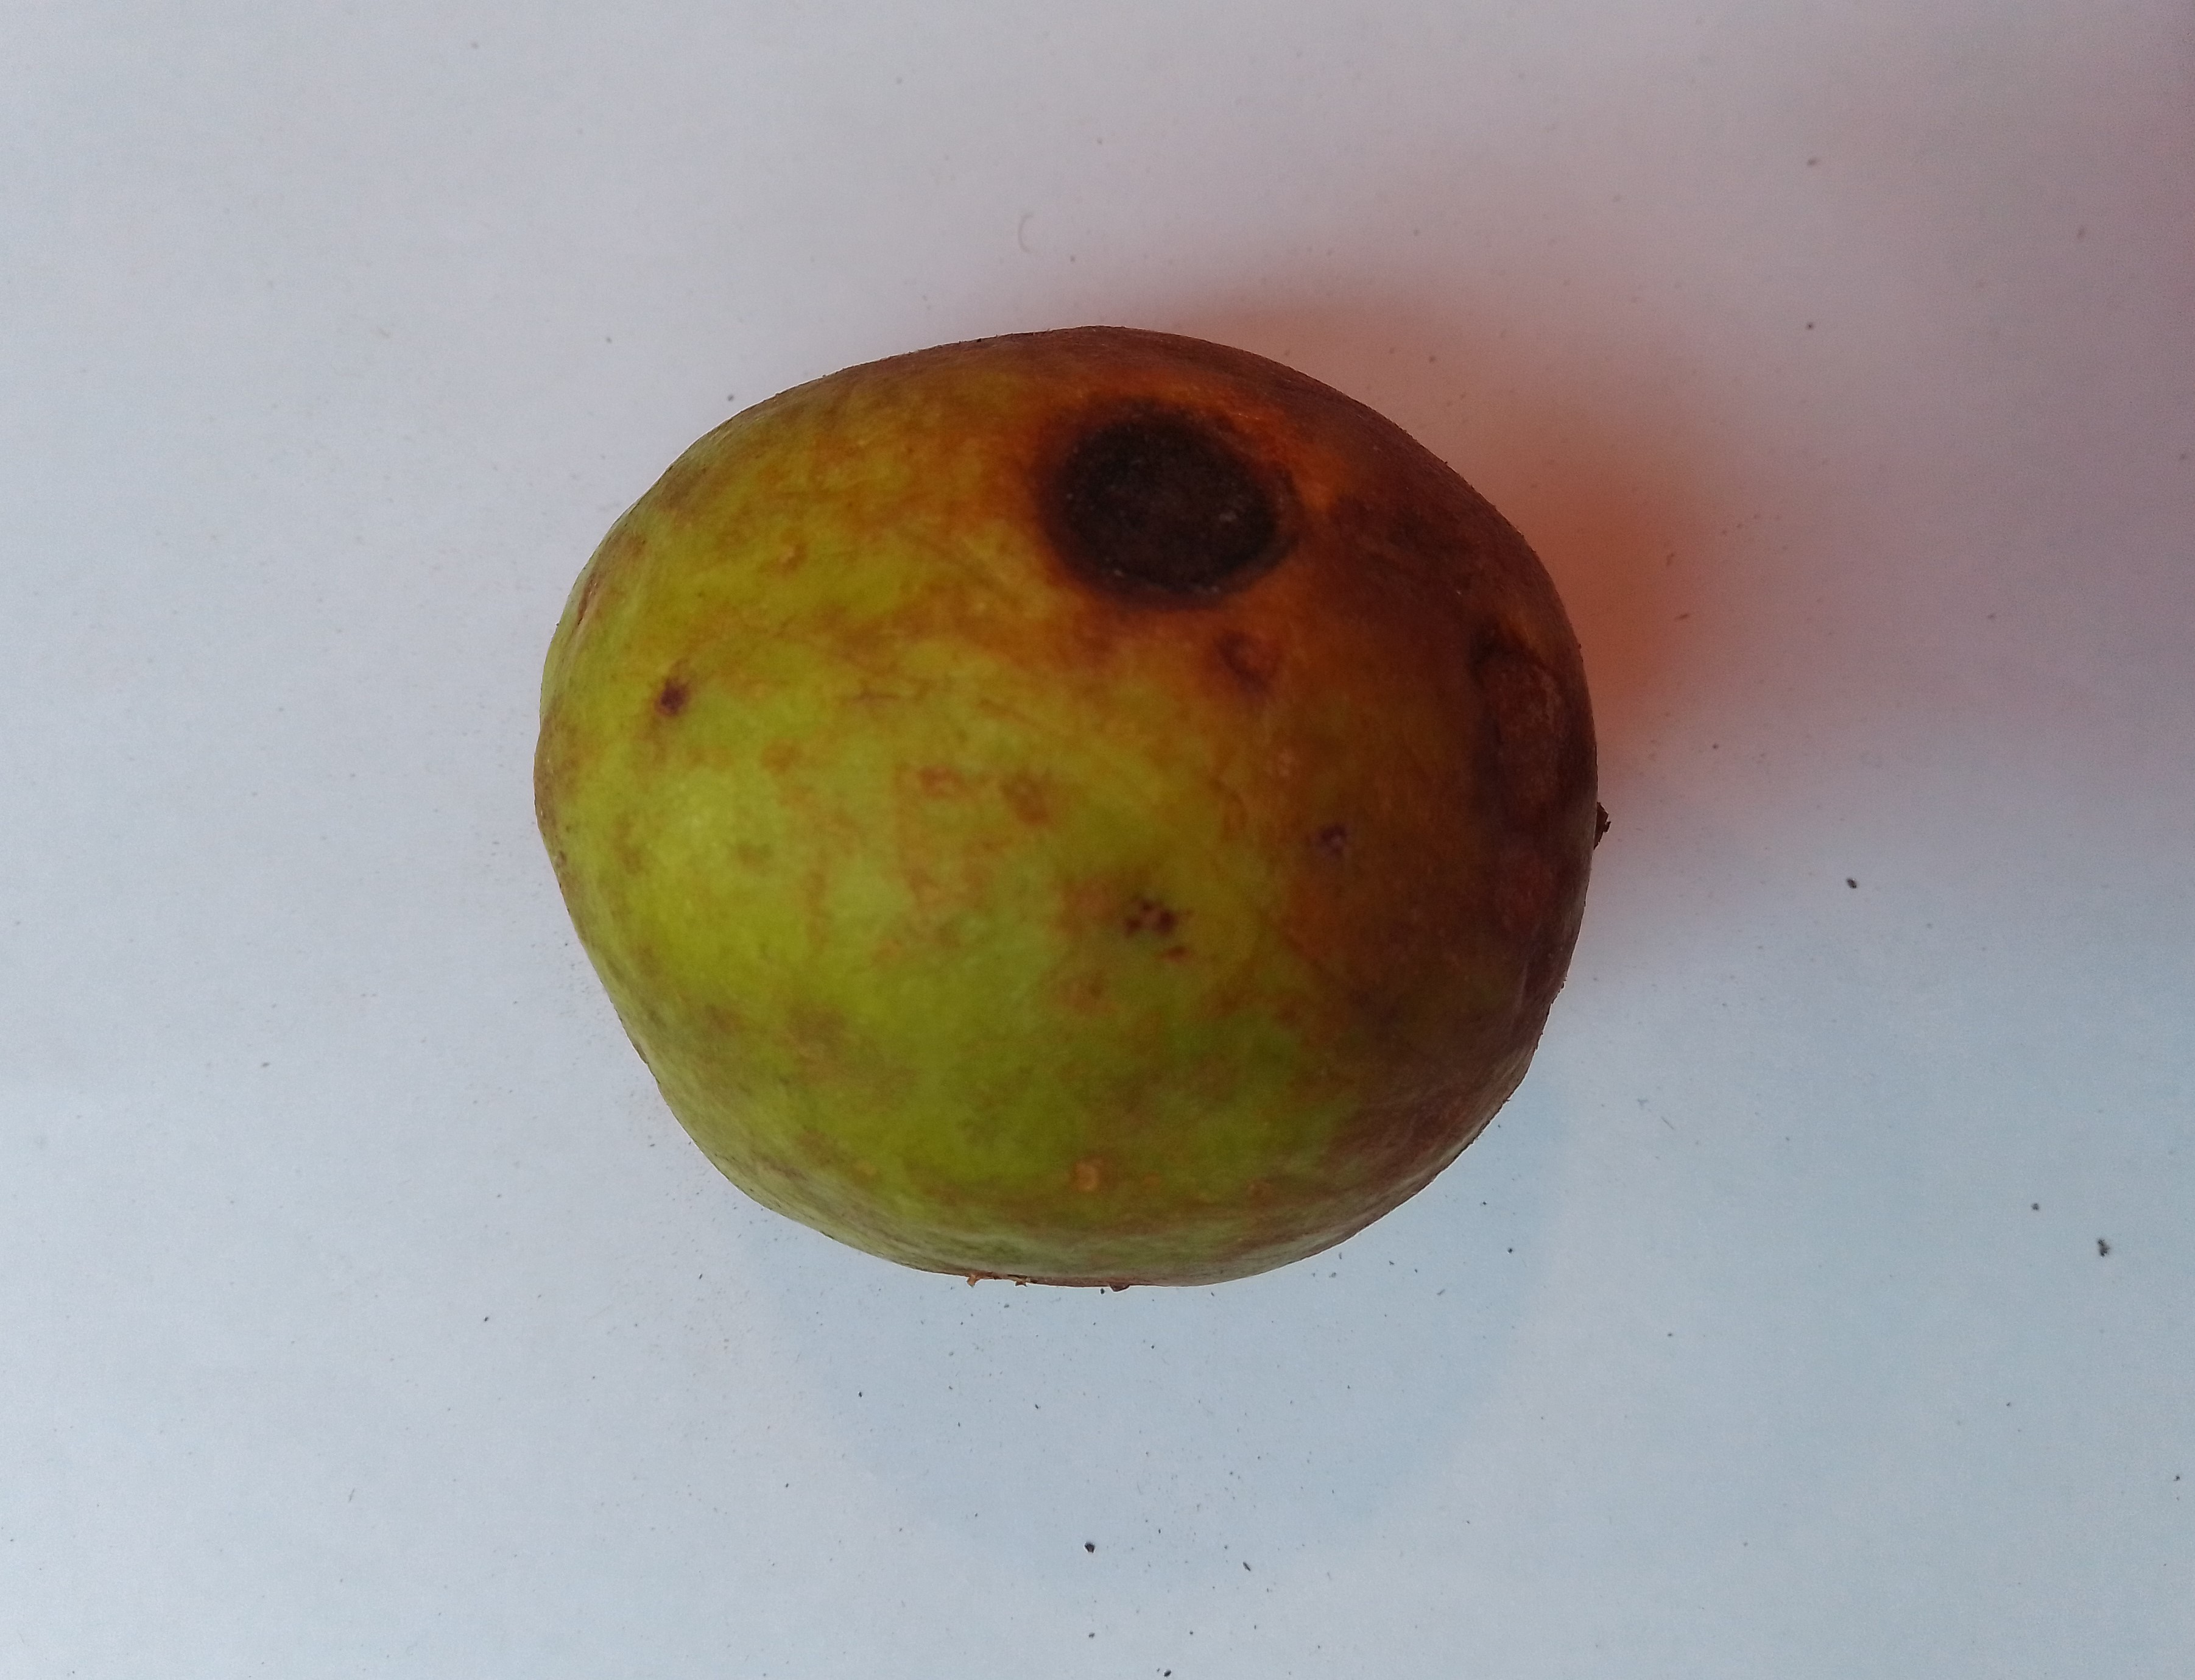
Fruit: guava
Condition: rotten